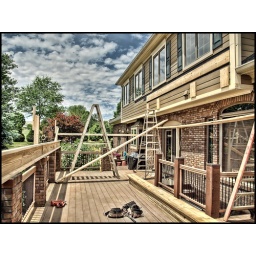
building a roof over a deck....